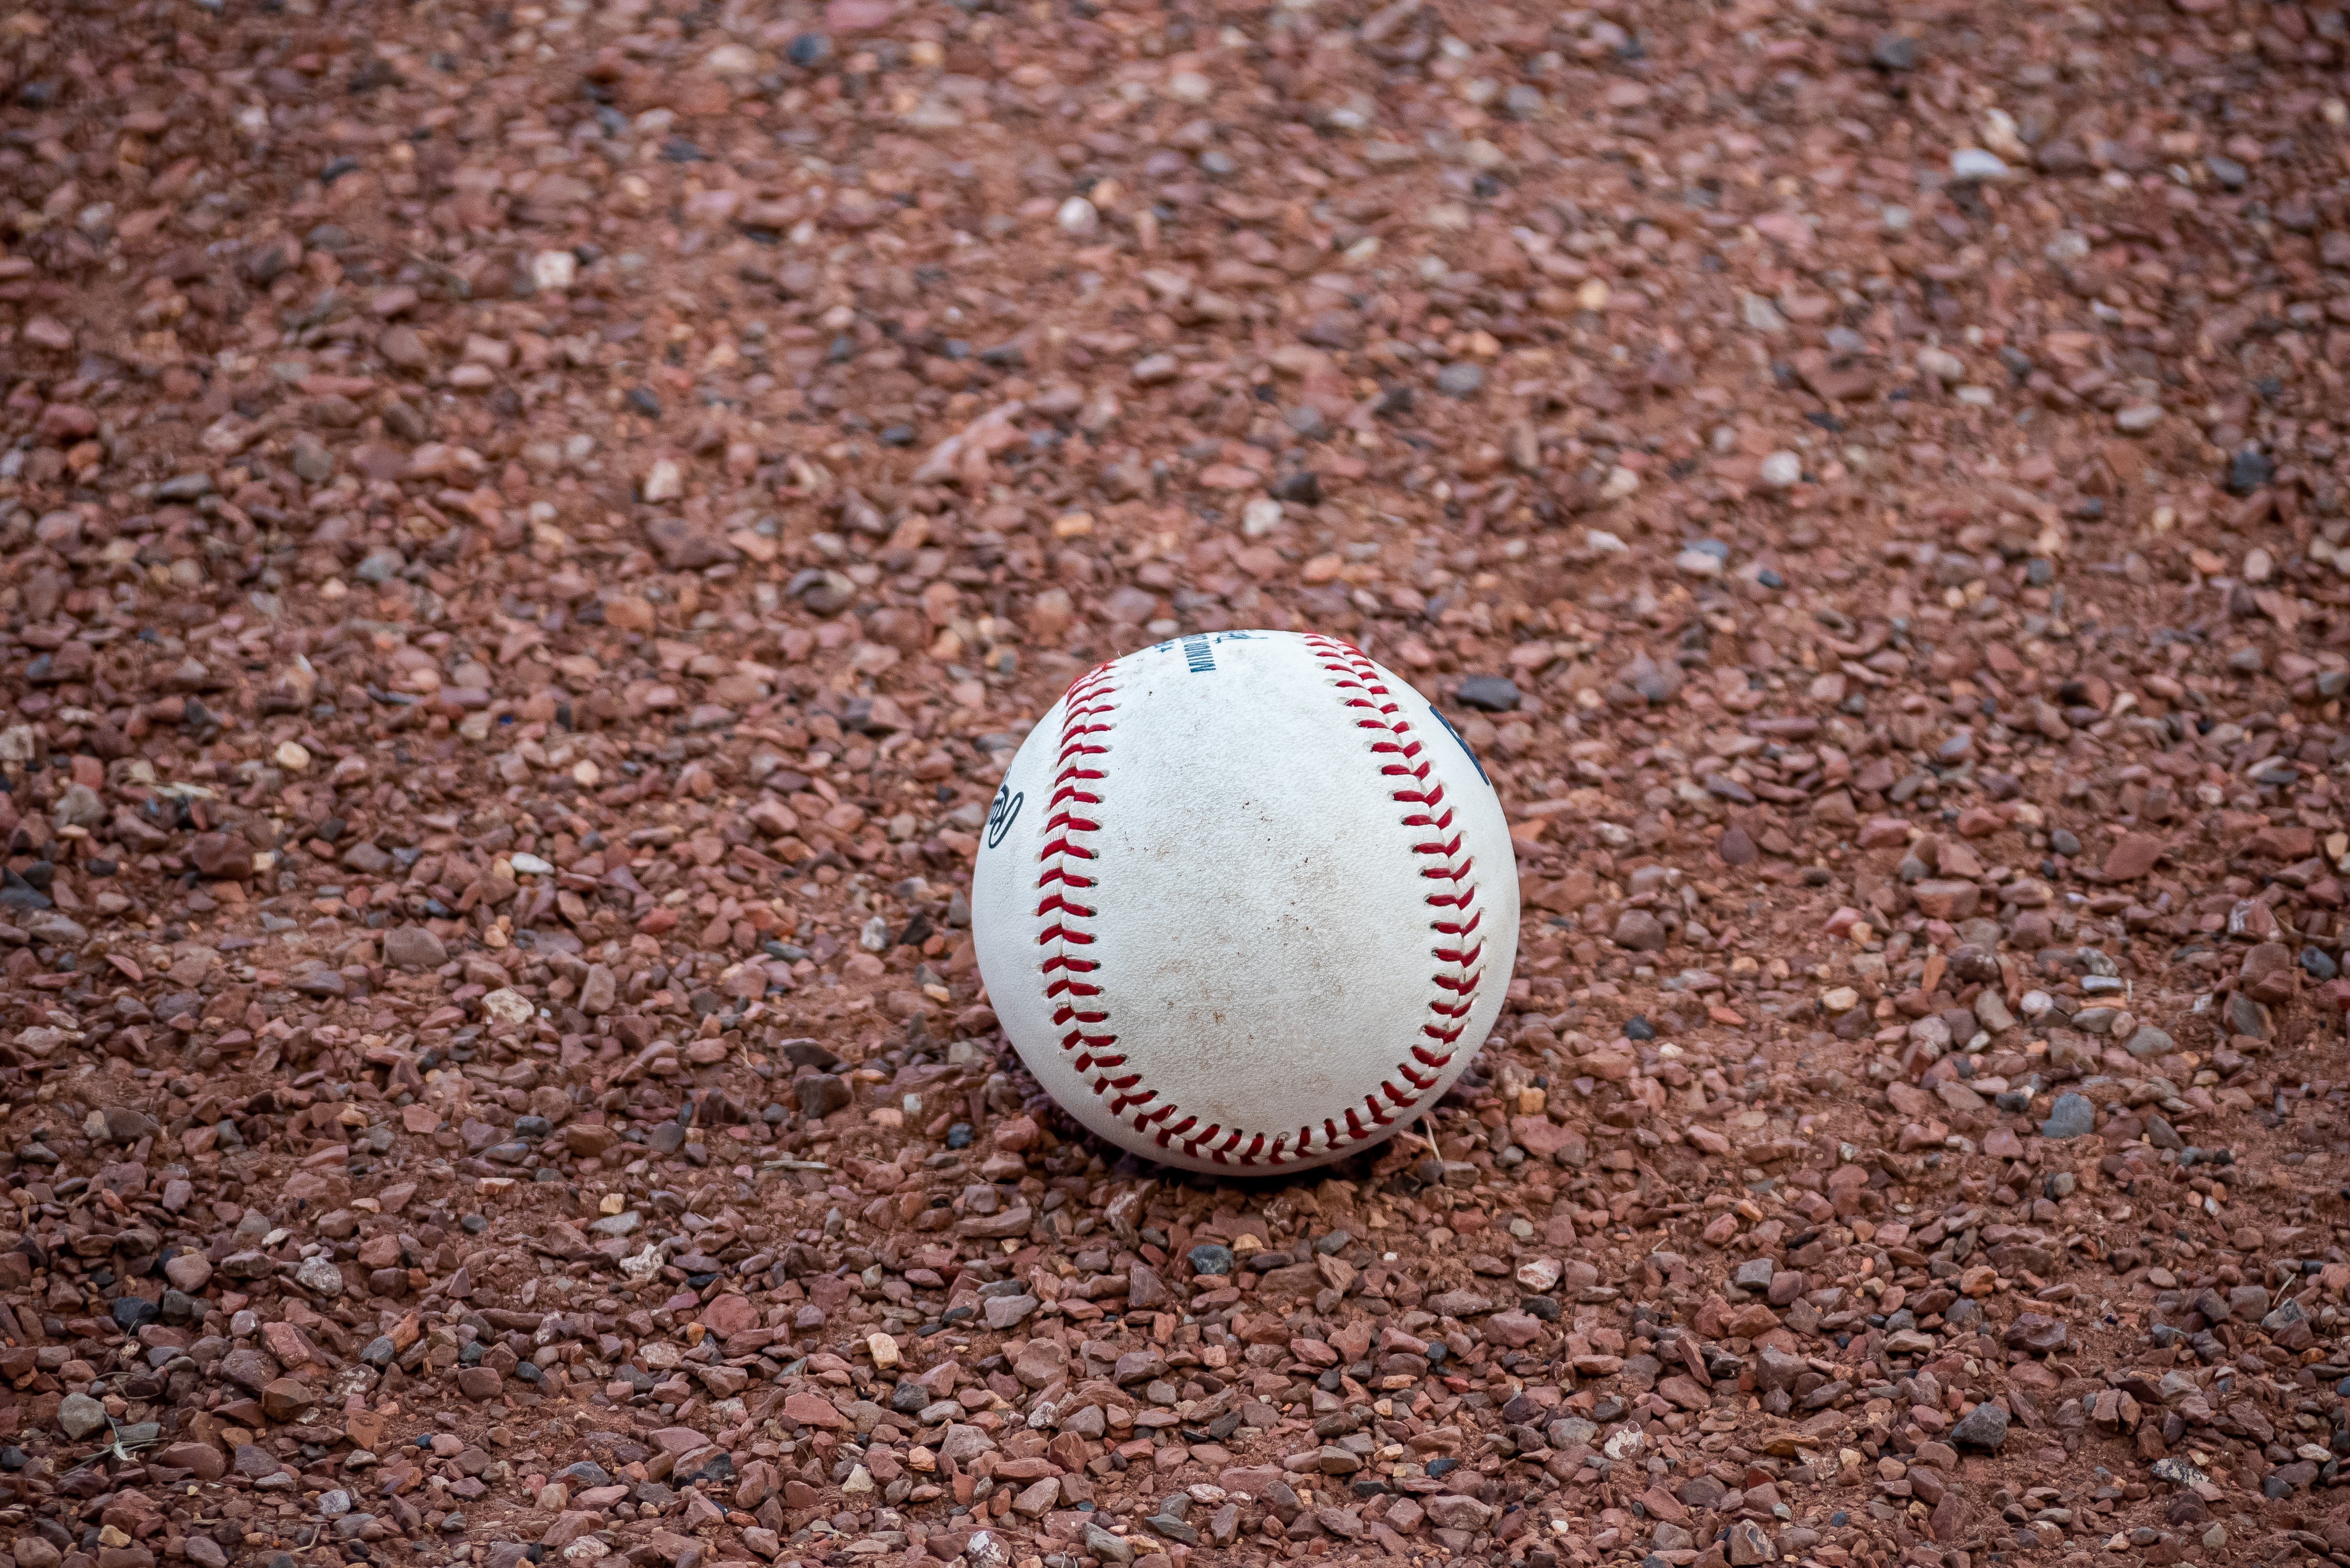
art, sports equipment, baseball, bat and ball games, ball, Playing sports, ball game, team sport, baseball equipment, sports, grass, cricket ball, font, Sports collectible, carmine, softball, Rounders, competition event, soil, vintage base ball